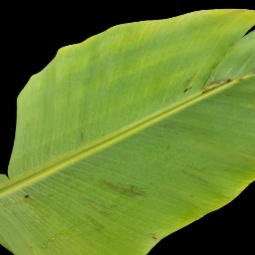
Label: Zinc